Syracuse Orange football

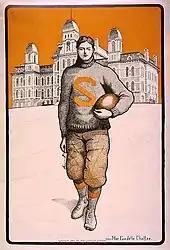
A Syracuse football player with Hall of Languages behind him (1903)

Syracuse played its first football game on November 23, 1889, and achieved its first success in the 1890s and 1900s. With the construction of "state-of-the-art" Archbold Stadium in 1907, Syracuse rose to national prominence under College Football Hall of Fame coach Frank "Buck" O'Neill. The 1915 squad garnered a Rose Bowl invitation that the school declined, having already played on the West Coast that season. In 1918, John Barsha (born Abraham Barshofsky) was co‐captain of the 1918 Walter Camp All‐America football team.